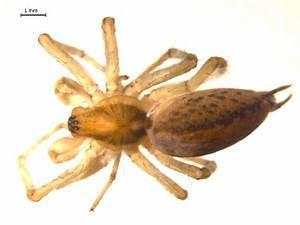
spider